Kadina, New South Wales

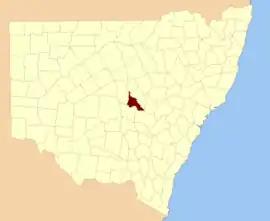
Kennedy County NSW.

Kadina, located north of Alectown, New South Wales at 32°52′54″S 148°18′04″E, is a rural locality in Parkes Shire.